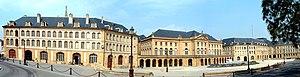
Metz - Place de la Comédie - Ensemble
Metz-Centre est un quartier administratif du centre-ville de Metz. Ce quartier, avec celui de l’Ancienne Ville plus au nord, est le centre historique de la ville.
La place de la Comédie est une voie de Metz en Moselle.
Ce tableau présente la liste de tous les monuments historiques classés ou inscrits dans la ville de Metz, Moselle, en France.